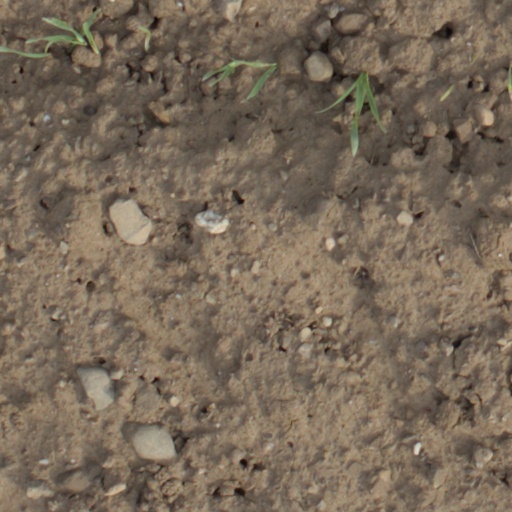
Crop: wheat